Wilsonville, Oregon

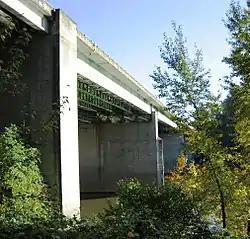
Boone Bridge

Most of Wilsonville is in the West Linn-Wilsonville School District, however portions south of the Willamette River are within the Canby School District and areas just to the west lie within the Sherwood School District.